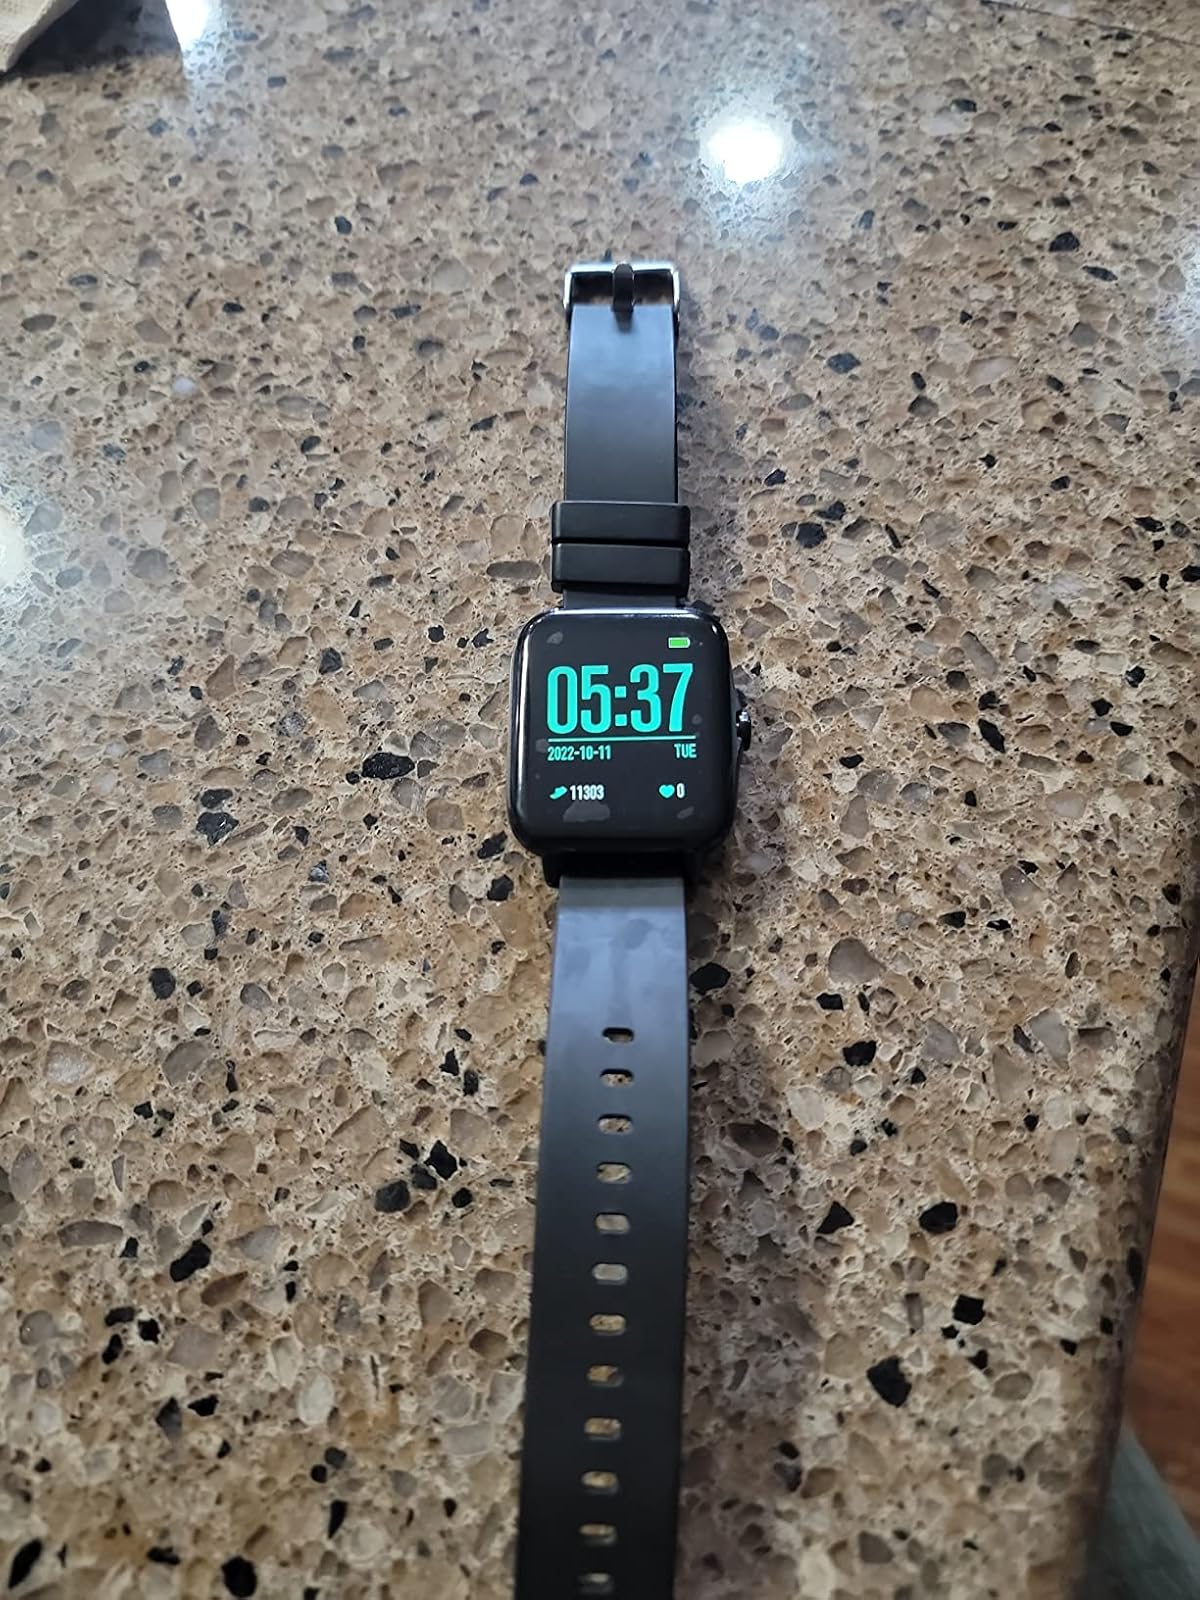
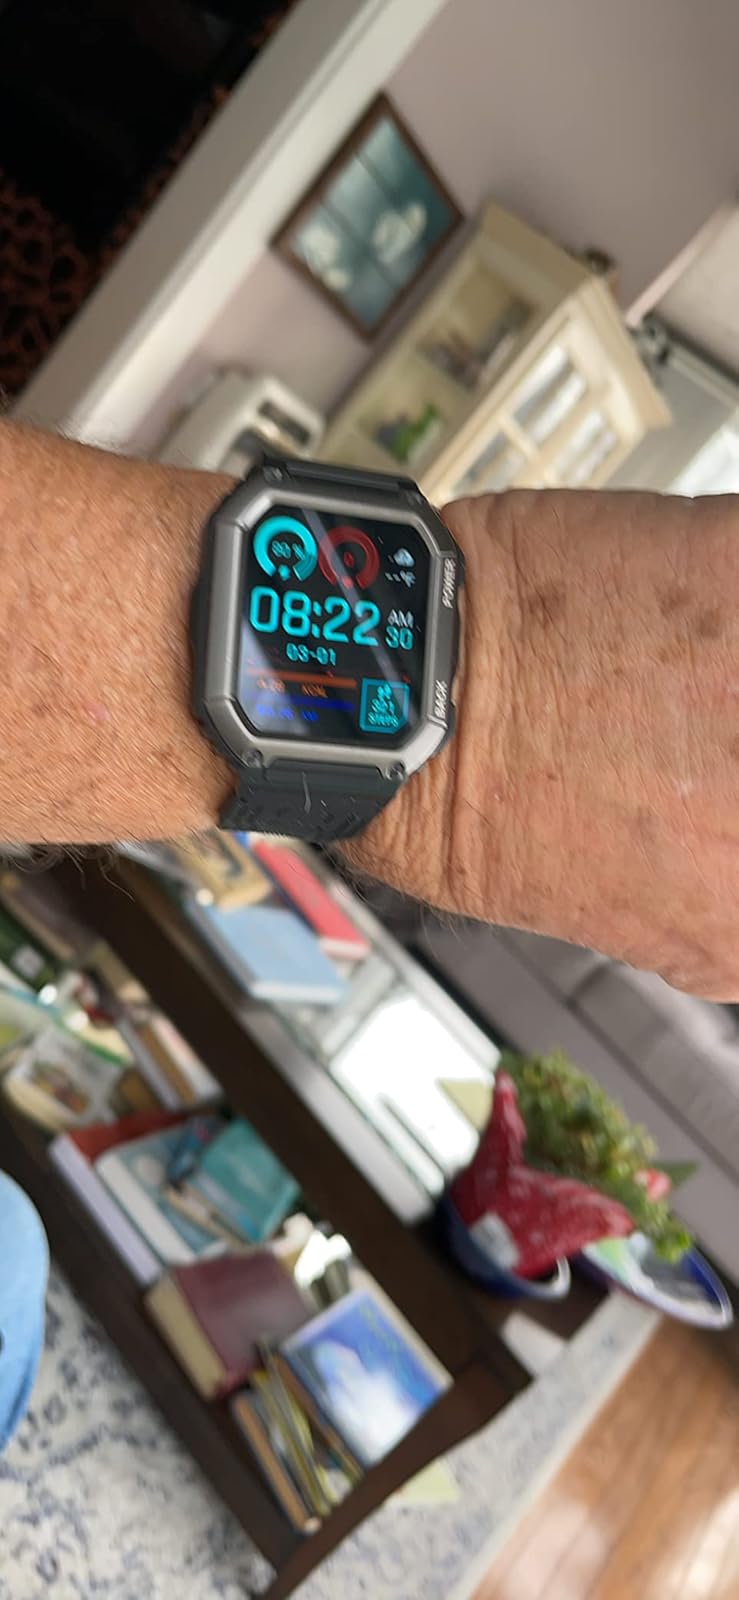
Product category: smartwatch
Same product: no